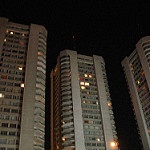
Label: buildings